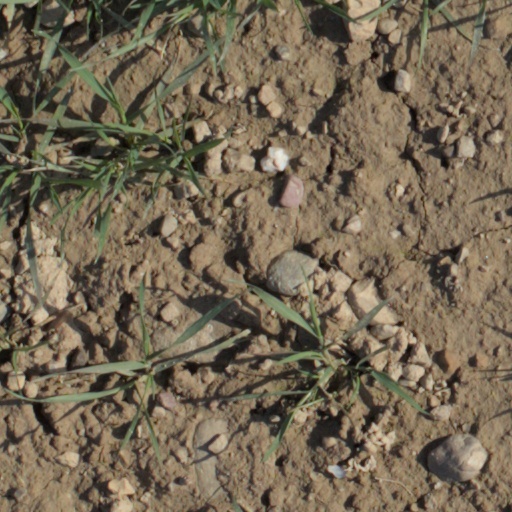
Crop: wheat